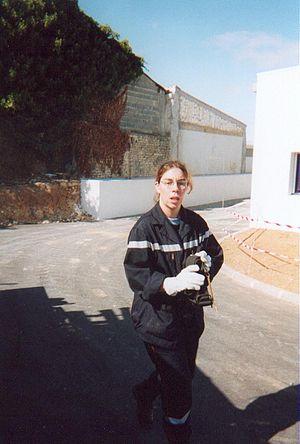
Sapeur-pompier française en tenue «